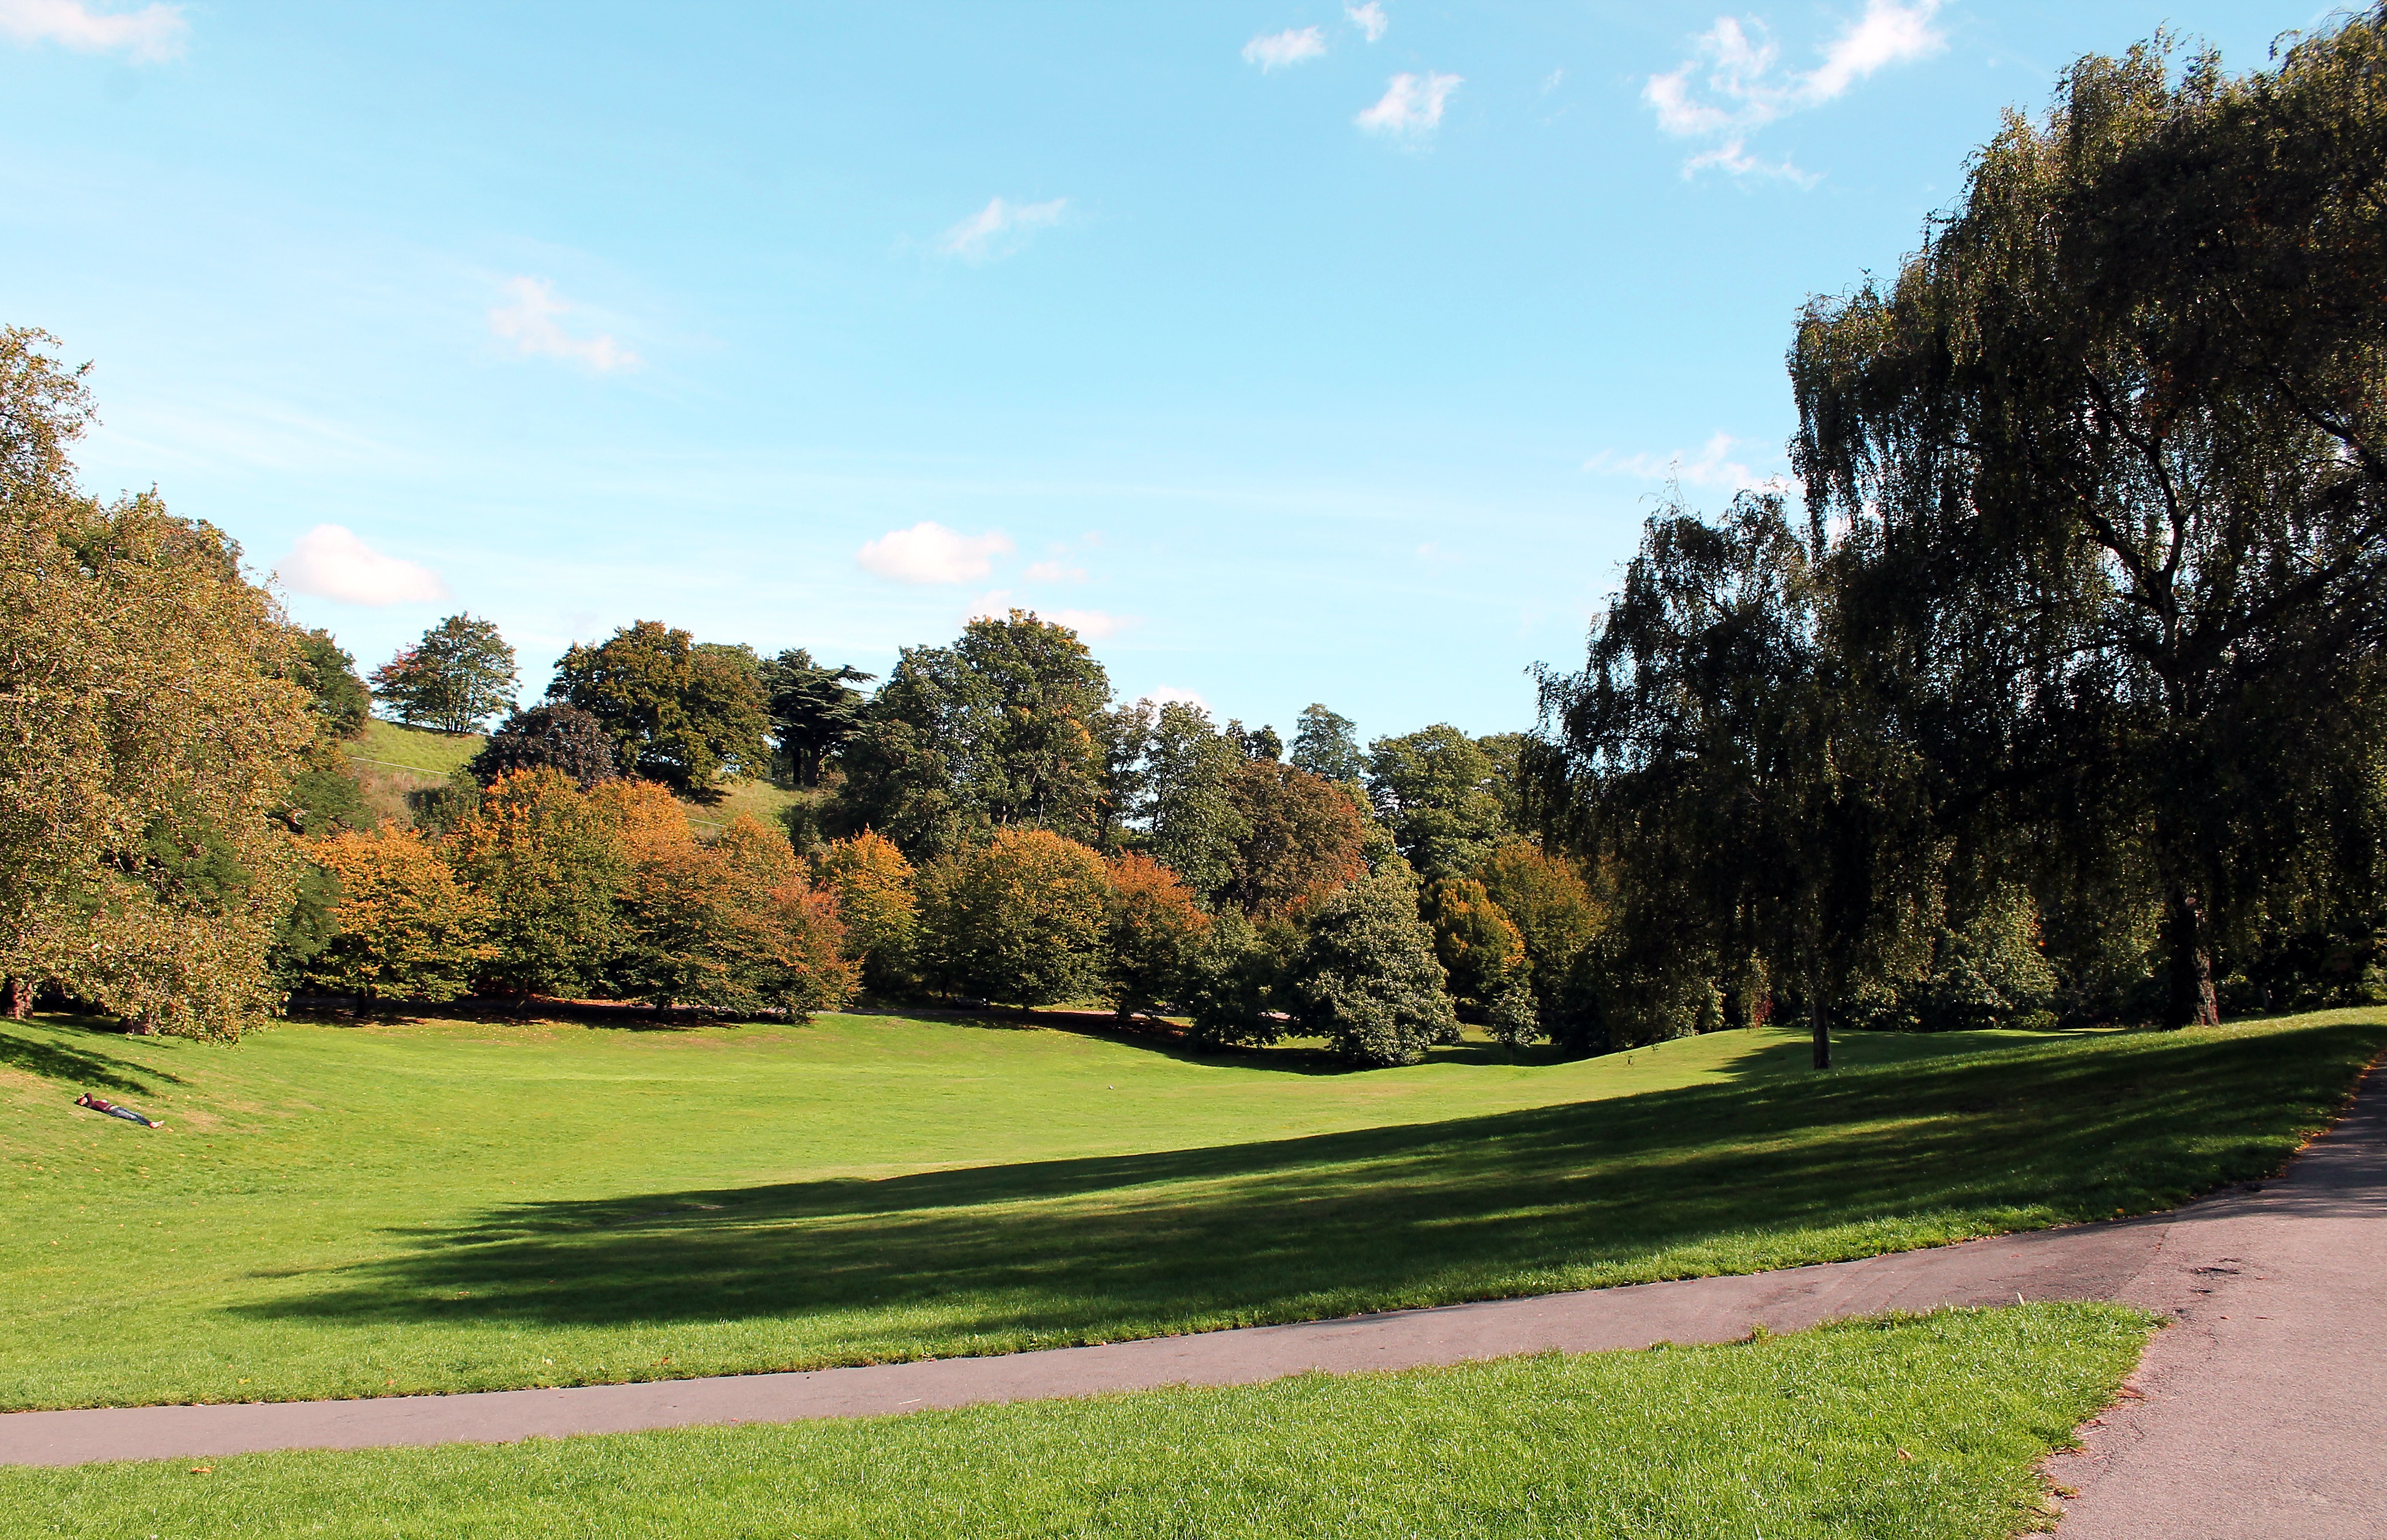
landscape, tree, nature, grass, structure, lawn, meadow, recreation, heaven, autumn, park, tourism, golf, golf course, golf club, england, sports, grassland, kingdom, estate, greenwich, outdoor recreation, sport venue